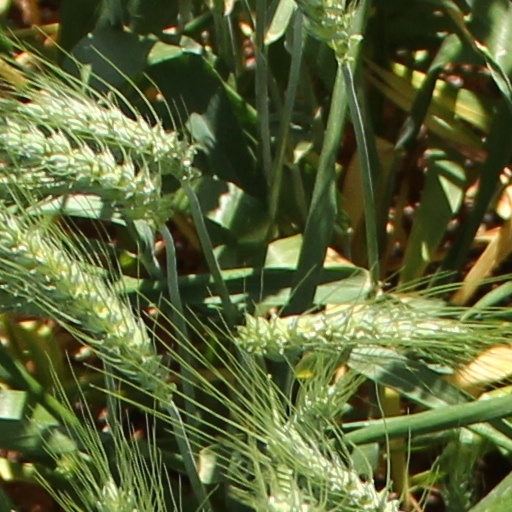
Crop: wheat